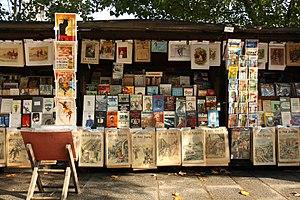
Un stand de bouquiniste, non loin de la Cathédrale Notre-Dame de Paris. Les bouquinistes sont une icône de Paris. Il y en a environ 250 et la plupart se trouvent dans le centre de Paris, le long des rives de la Seine. Español: Puesto de venta de un buquinista, no lejos de la Catedral Notre-Dame de París. Los buquinistas son un ícone de París, y hoy día hay alrededor de 250, la mayoría ubicados en el propio centro histórico de la capital de Francia, a lo largo de las orillas del río Sena. Português: Um stand de bouquiniste (alfarrabista) em Paris, perto da Catedral Notre-Dame de Paris. Os bouquinistes podem ser considerados um ícone de Paris. Existem cerca de 250, localizados principalmente na zona central da cidade, ao longo das margens do rio Sena. Tiếng Việt: Một hiệu sách cũ nằm không xa Nhà thờ Đức Bà Paris. Những hiệu sách này đã trở thành một phần văn hóa Paris. Trong trung tâm thành phố có khoảng 250 hiệu sách cũ nằm dọc theo bờ sông Seine.
Une librairie de livres anciens et d'occasion est un commerce de détail qui consiste à revendre des ouvrages ou documents peu courants ou retirés du circuit de l'édition courante à des amateurs et collectionneurs. Ce métier remonte aux origines du livre et donc bien avant l'invention de l'imprimerie.
Les bouquinistes de Paris sont des libraires de livres anciens et d’occasion, présents sur une grande partie des quais de Seine ; sur la rive droite, du pont Marie au quai du Louvre ; sur la rive gauche, du quai de la Tournelle au quai Voltaire. Proposant près de 300 000 livres, ainsi qu’un grand nombre d’estampes, revues, cartes de collection, etc., plus de 200 bouquinistes gèrent près de 900 boîtes sur les quais de la Seine.
La Seine à Paris fait partie du paysage de la capitale de la France. La Seine coupe Paris en son milieu même si la rive droite occupe un espace plus important que la rive gauche. Dans Paris, sa longueur occupe près de 13 kilomètres, avec une profondeur variant entre 3,40 et 5,70 mètres. Sa largeur varie, elle, de 30 à 200 mètres. La retenue normale du bief de Paris, c'est-à-dire l'altitude de la surface par rapport au niveau de la mer, est de 26,72 mètres. À Paris, la Seine est traversée par 37 ponts dont quatre passerelles accessibles uniquement aux piétons.